Paracel Islands

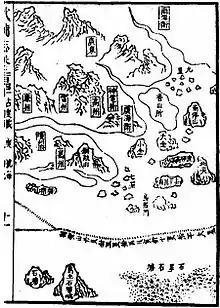

The Chinese wrote about large groups of maritime features in the area. Names such as c"hangsha", s"hitang", s"hichuang" and others were used. The Song dynasty book "Zhu Fan Zhi" mentions "Qianli Changsha" ("Thousand-Mile Long Sands") and "Wanli Shichuang" ( "Ten-Thousand-Mile Rock Bed"). The Yuan dynasty travel book "Daoyi Zhilüe" describes "Wanli Shitang" ("Ten-Thousand Mile Rock Pool") as comprising three veins extending from Chaozhou to Borneo, Côn Sơn Island, and Java. The "History of Yuan" uses the terms "Qizhouyang" (七洲洋, "Ocean of Seven Islands") and "Wanli Shitang". In the Mao Kun map depicting 15th century Ming Treasure Voyages, groups of islands were named "Shitang" (石塘), "Wansheng Shitangyu" (萬生石塘嶼), and "Shixing Shitang" (石星石塘). Another Ming dynasty work, "Haiyu" (On the Sea), uses "Wanli Shitang" and "Wanli Changsha". Qing dynasty maps and book "Hai Lu" (Illustrations of the Sea) refer to islands and other features as "Changsha", "Shitang", and "Qizhouyang". A sea chart from the Daoguang era, "Yiban Lu" (Particular Illustrations) by Zheng Guangzu, uses "Xisha" ("Western Sands/Shoals" ) to refer to the Paracels. "Xisha" became the standard name for the Paracels in the 20th century and was used in maps published by the Republic of China in 1935 and 1947.